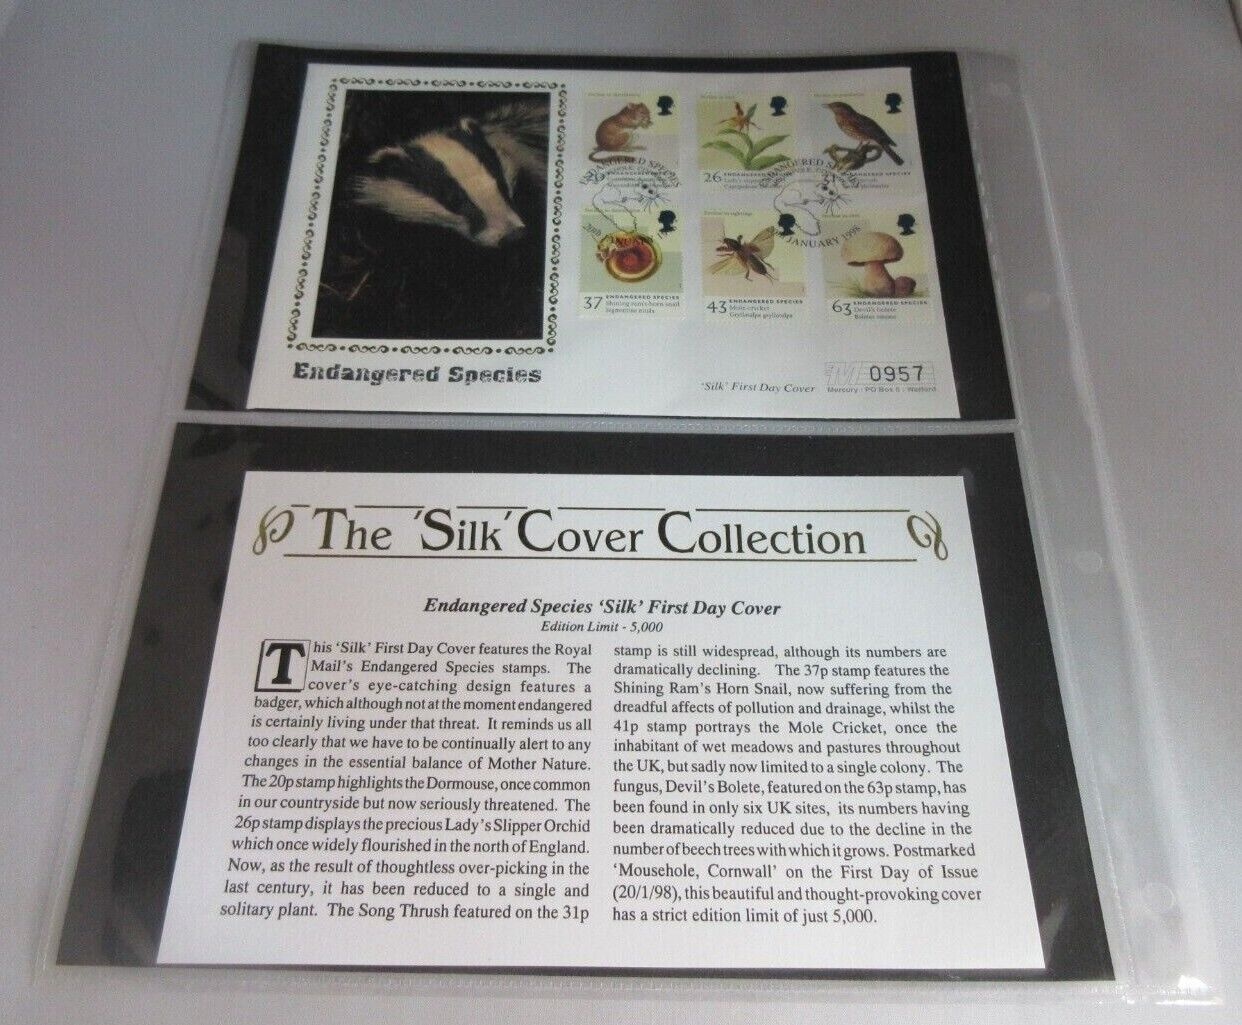
1998 ENDANGERED SPECIES SILK FIRST DAY COVER & INFORMATION CARD WITH ALBUM SHEET
Cowell coins ENDANGERED SPECIES SILK FIRST DAY COVER & INFORMATION CARD WITH ALBUM SHEET ENDANGERED SPECIES STAMPS & POSTMARKS POSTMARK - MOUSEHOLE, CORNWALL 20TH JANUARY 1998 The Silk Cover Collection Beautifully presented in this protective clear fronted Album/Folder Sheet Number 0957 of The Strict Edition Limit of just 5,000. Postage We are happy to combine postage for multiple items - please request a total at checkout. Postal services offered depend on the total cost of items, and the size and weight of the package. You will not be charged more than cost of posting We aim to post items on the same day if payment is received by 1pm, and we manage this most of the time. If we can't post the same day, we will always post the following day. Returns If you are not happy with your item, you are welcome to return it for a full refund. If the item does not match our description, we will pay for return postage and make a full refund. If you have simply changed your mind, we will be happy to refund the cost of the item only. We have a 30 day no quibble returns policy as we want our customers to be completely happy with their coins and service Any coins that I sell come with our personal guarantee That they are what we say they are Or your money back Please visit Cowell coins shop FOR a huge selection of coins Or contact us with you requirements We may either have it in stock or be able to find it for you Postage will be made same or next day after payment by PayPal Secure payment system
Brand: Cowell Coins
Category: Arts & Entertainment > Hobbies & Creative Arts > Collectibles > Postage Stamps > First Day Covers